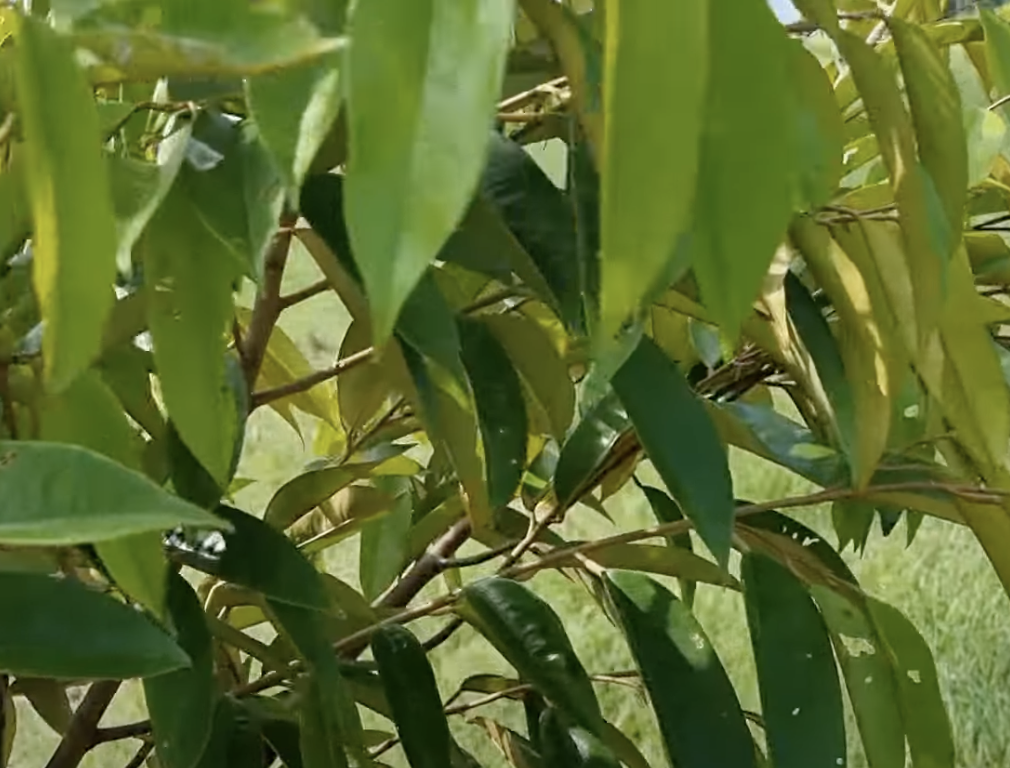
Label: yellow_leaf